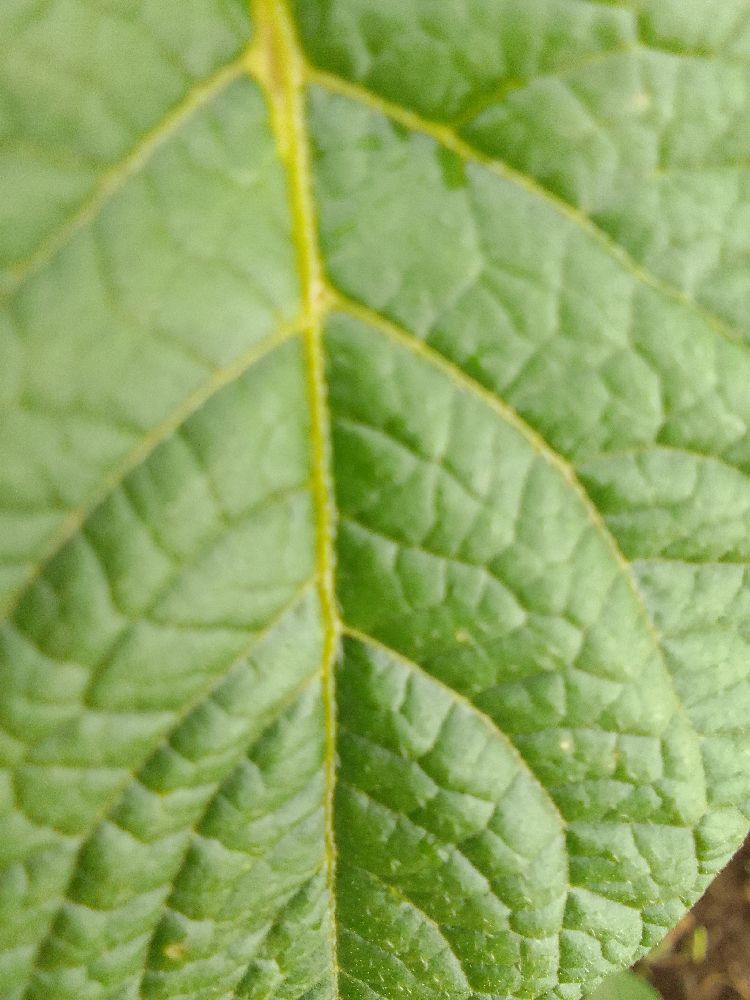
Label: Healthy